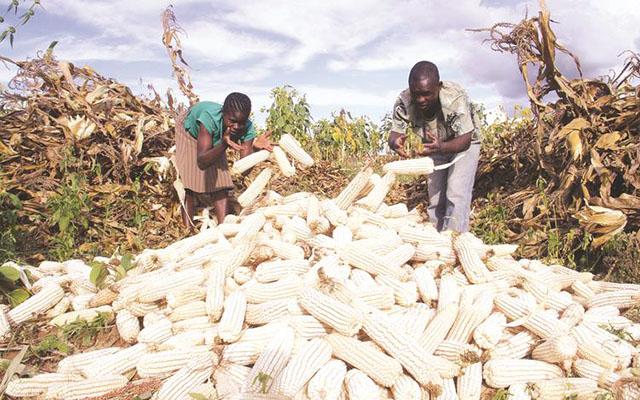
Wakulima wa jinsia tofauti wakiwa katika shamba wakikusanya zao la biashara la mahindi yaliyotolewa maganda, yanayoandaliwa kwa ajili ya kuingizwa katika soko ikiwa baadhi ya wateja hununua zao hilo kwa ajili ya kusaga unga wa ugali.